List of The Wallflower characters

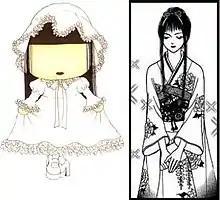
Sunako NaKahara

The main female protagonist of the series has an obsession with darkness and a morbid fascination with blood, horror movies, and other similarly dark things. After being rejected by her first love, she decided to abandon her femininity and become isolated from the world. She hates excessive light exposure and does poorly in hot weather, though the latter is because she grew up in northern Japan. She has three "friends"; a skeleton called Josephine (with her husband, sergeant George) and two anatomical figures named Hiroshi-Kun and Akira-Kun. While she suffers from severely low self-esteem, she's quite beautiful (most of her physical imperfections are a result of her self-imposed isolation from the world) and is a frighteningly tough fighter, being able to lift someone twice her size with one hand. She is also surprisingly wise for someone her age and will give good advice to her friends (even if she doesn't realize it). She's shown to be quite blunt, saying what is on her mind with no hesitation; unless she's asking the "radiant beings" for a favor. She is portrayed (mostly) throughout the manga in chibi form as a sort of visual metaphor for how she and others see herself; only becoming full-sized and in proportion with the others when her mood becomes bold or confident. She's a very good cook, very athletic, intelligent, and a good pianist. She is also tall for an average Japanese teenage girl. She refers to beautiful people as "creatures of light" and "ugly" people, such as herself, as "creatures of darkness" in the American translation. Whenever she sees a "creature of light" she gets nosebleeds and they're usually severe when she sees Kyohei (Though recent chapters have shown her having fewer nosebleeds in his presence). Despite her negative attitude, once she is driven to do something, Sunako is quite capable of doing things that no one expects her to complete. There is also a possibility that she may have supernatural abilities. For example, plants wilt and windows shatter when she passes them.